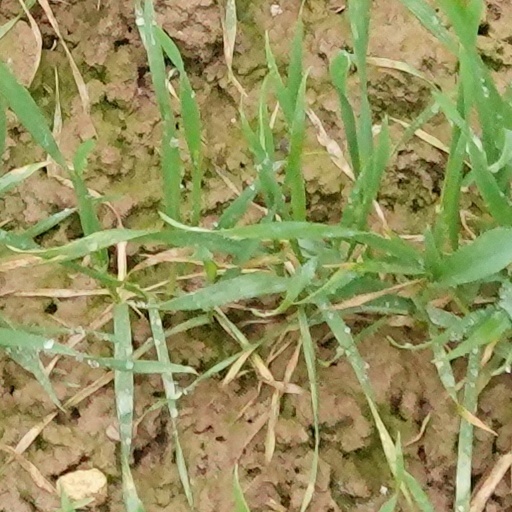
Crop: wheat